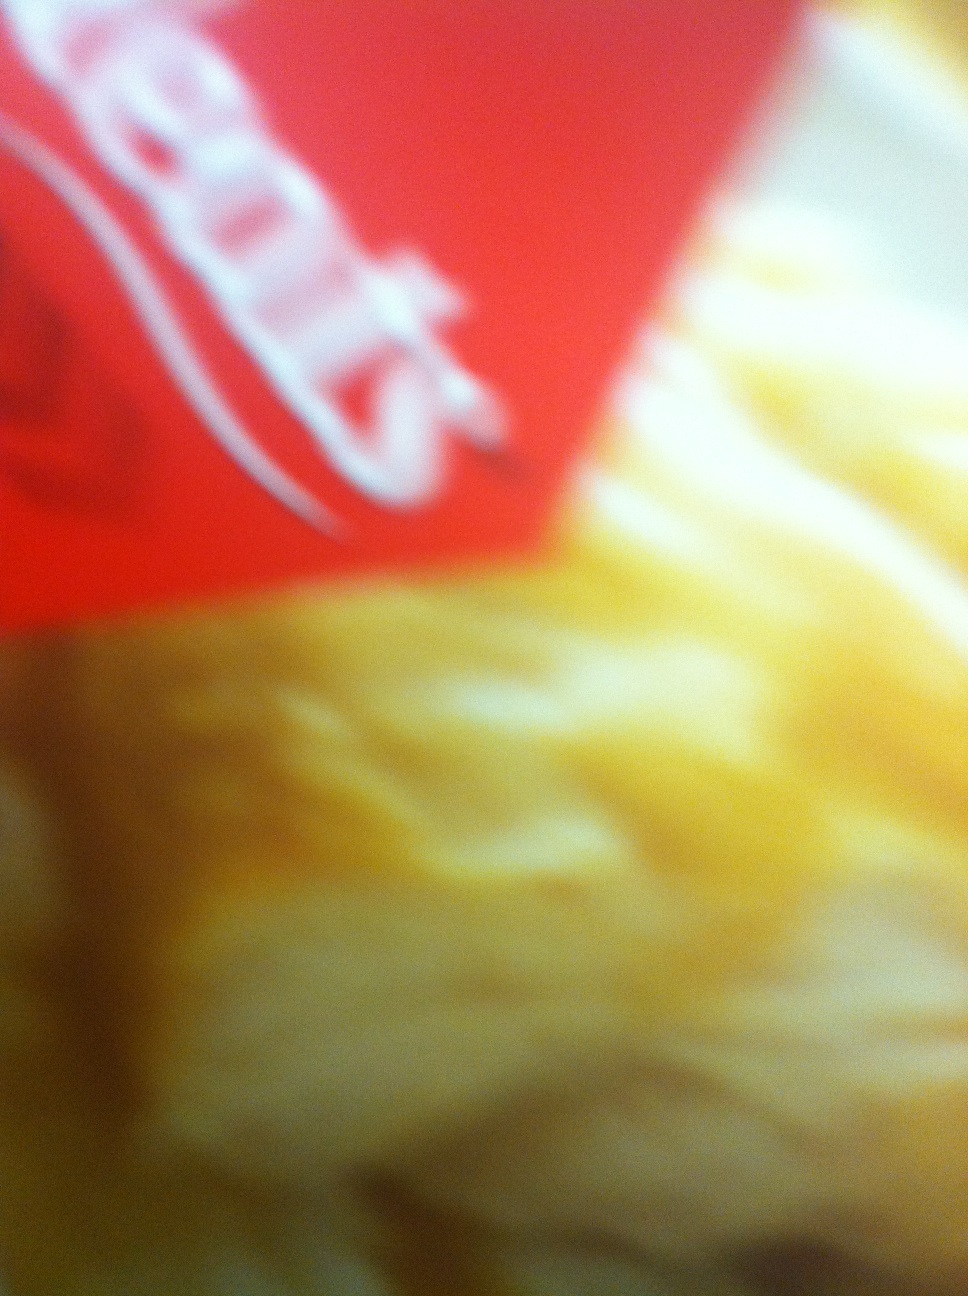Question: What kind of dinner is this?
Answer: unanswerable